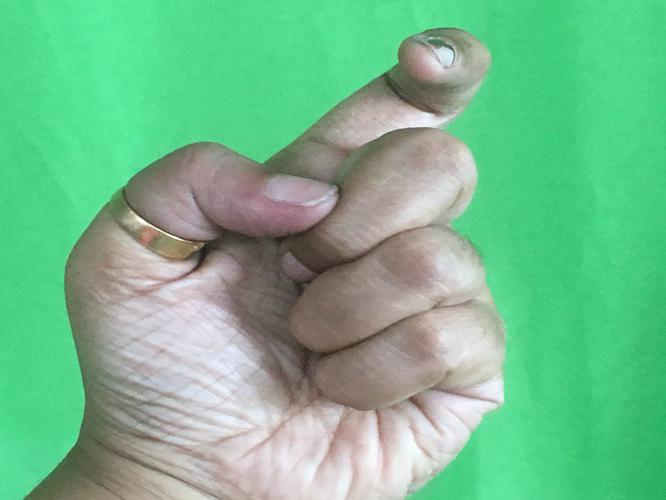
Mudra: Tamarachudam
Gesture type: single_hand